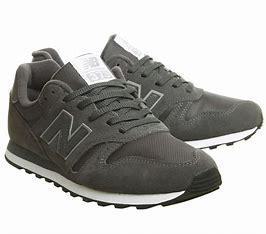
Brand: New
Model: Balance New Balance 373